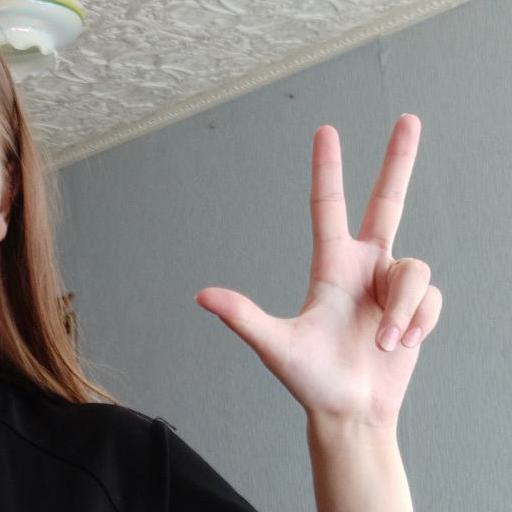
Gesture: three2